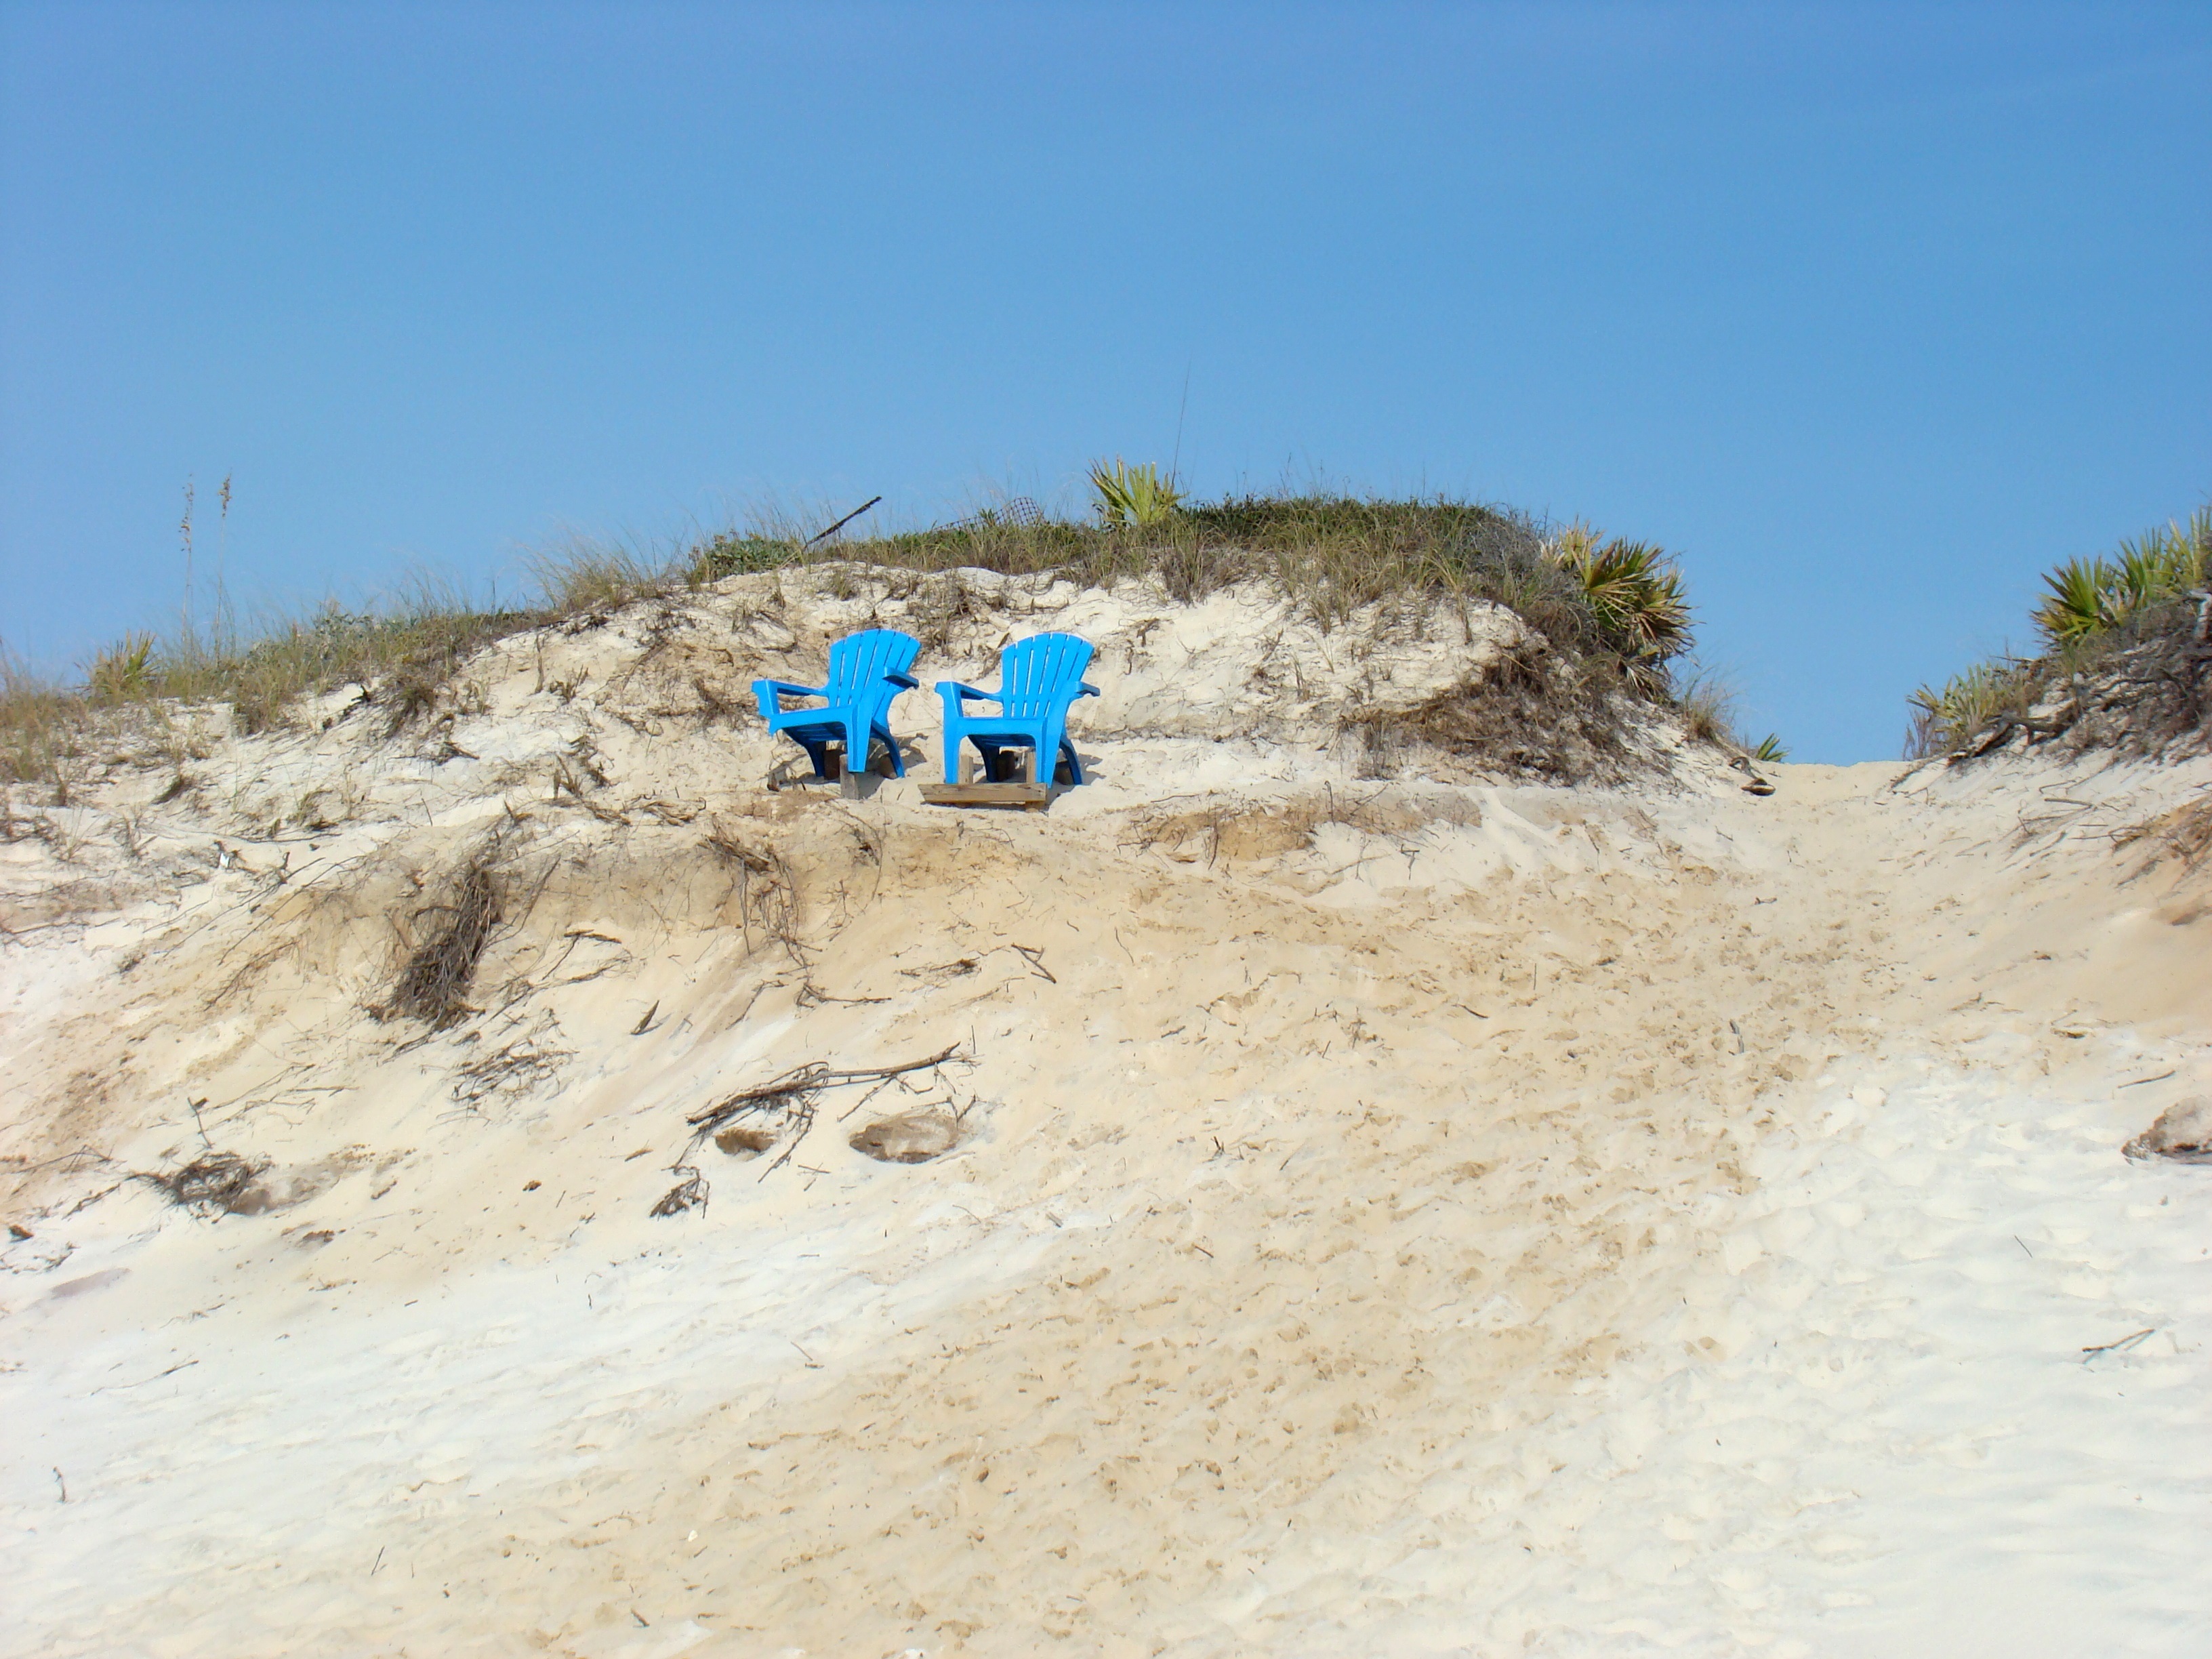
beach, sand, dune, summer, soil, material, chairs, geology, habitat, florida, ecosystem, wadi, landform, natural environment, aeolian landform, geological phenomenon, grayton beach